Gorgeous (Kanye West song)

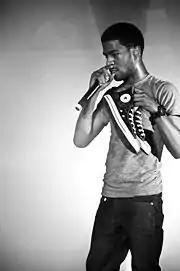
Kid Cudi's appearance on the song was questioned by David Amidon of PopMatters, who felt he brought little to the song.

The majority of "My Beautiful Dark Twisted Fantasy" was recorded in Oahu, Hawaii, including "Gorgeous". Following several media controversies, West decided to record his next album in a reclusive manner only working with artists he considered himself familiar with. The song features rapper and occasional singer Kid Cudi, a performer West once described as his favorite artist. The two had previously collaborated on West's fourth album "808s & Heartbreak", an album that served as a big influence on Cudi. As a friend of West, Cudi was invited to Hawaii to listen to recording sessions of the album. One day when Cudi was hanging around the studio, he overheard the composition of "Gorgeous", which he was overwhelmed by. He asked immediately to be featured on the track. While a majority of the artists who worked on the album passed their time playing games of basketball, Cudi smoked marijuana and worked-out on a treadmill in preparation of the recording of his lines. On the recording of the song, Cudi mused;